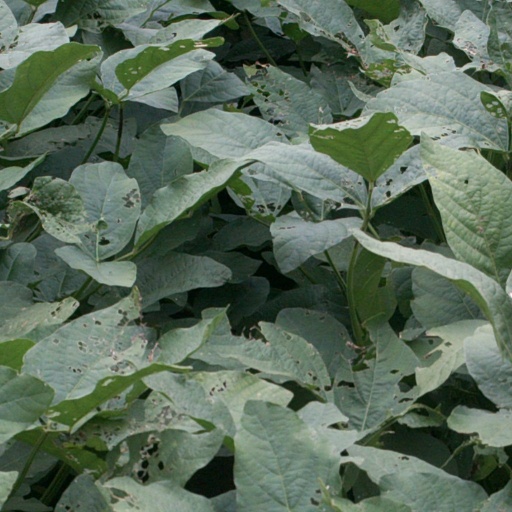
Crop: soybean